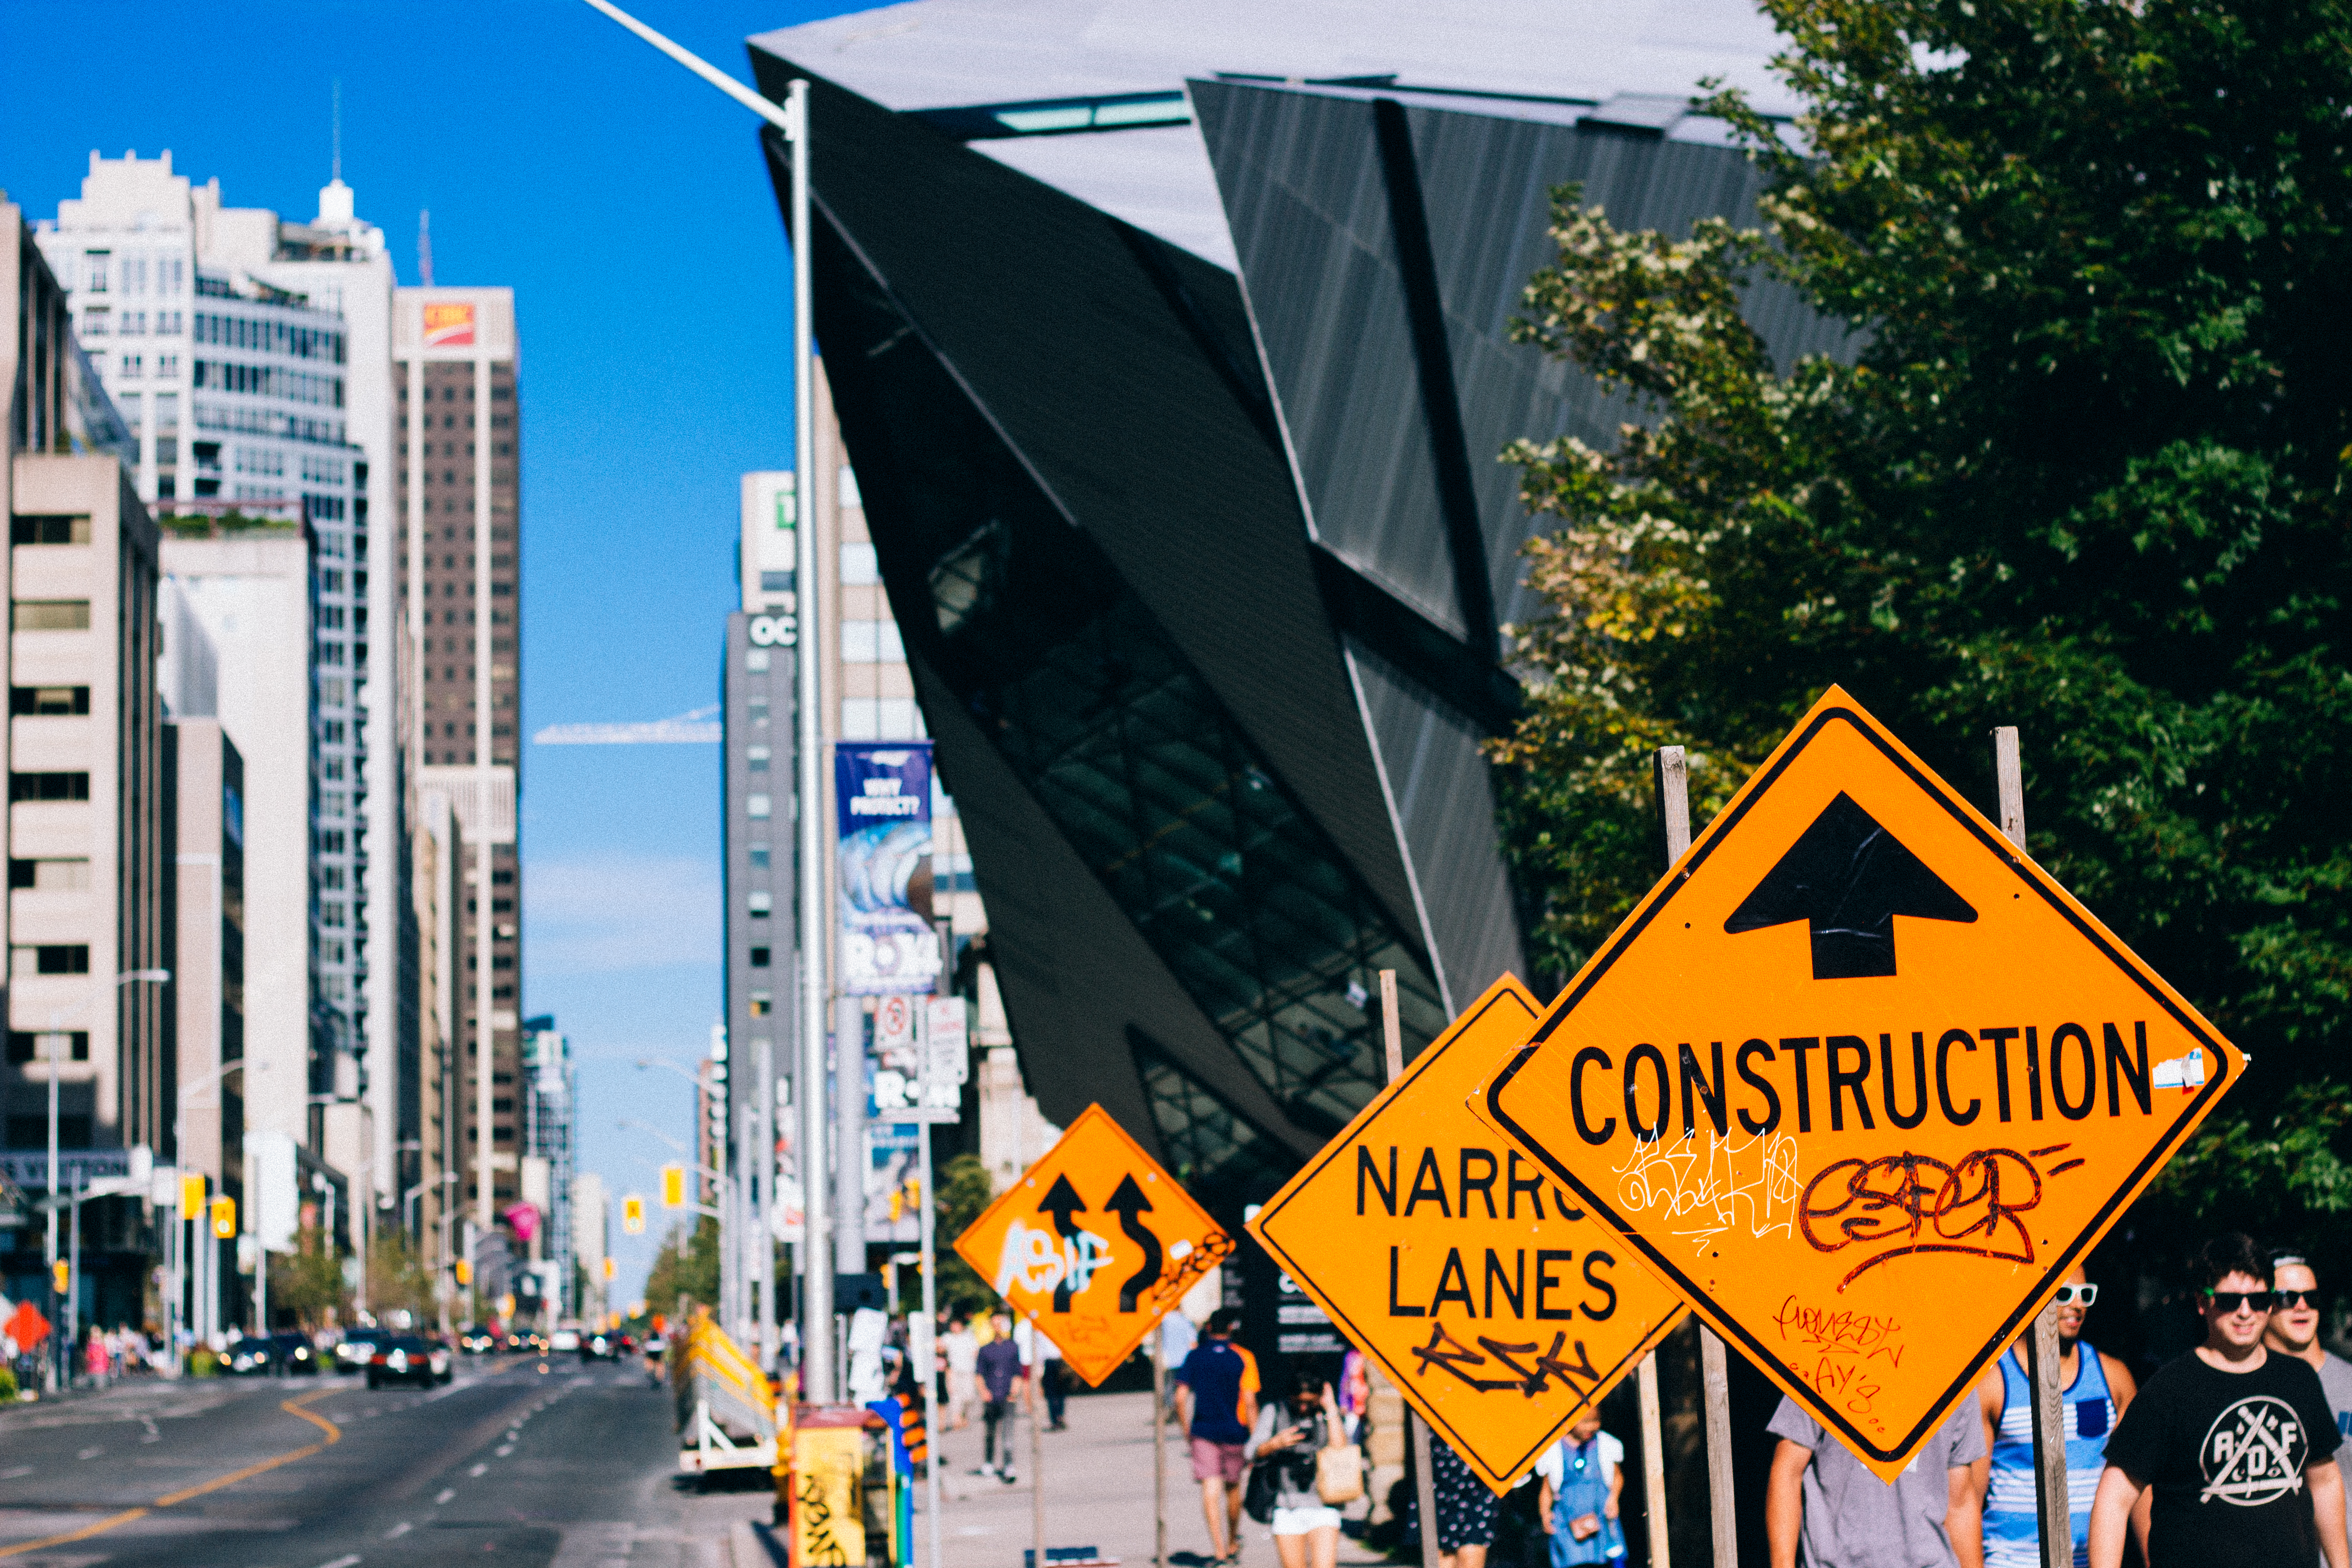
people, road, street, city, urban, advertising, downtown, buildings, neighbourhood, urban area, signa